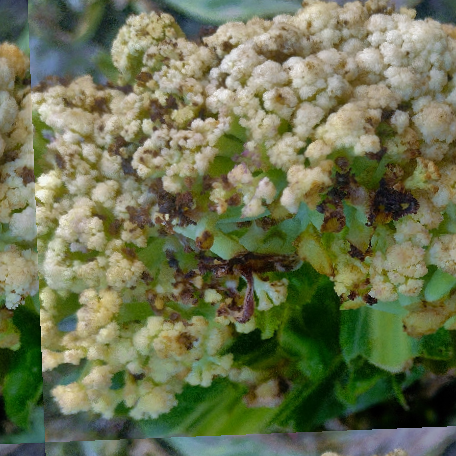
Label: Bacterial spot rot